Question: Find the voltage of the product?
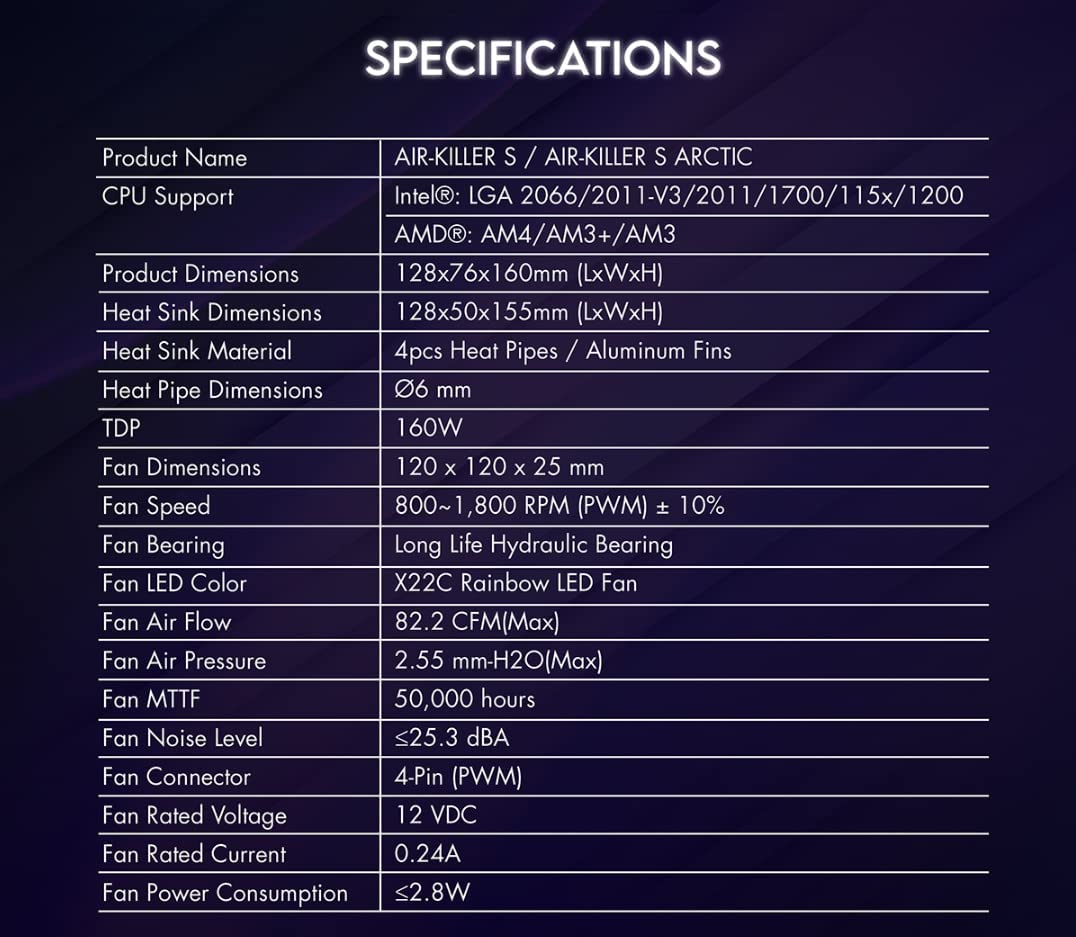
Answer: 1.027349577324714 volt